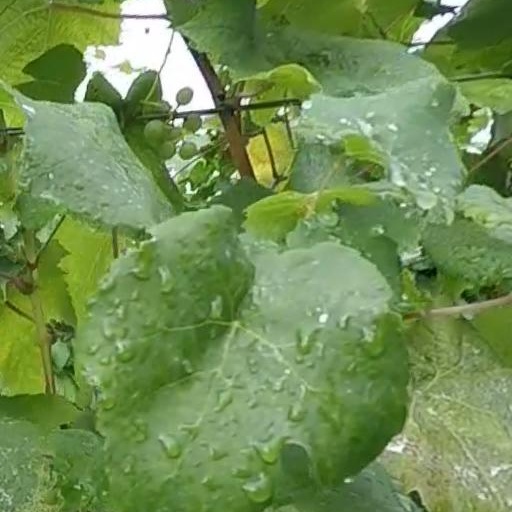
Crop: grape